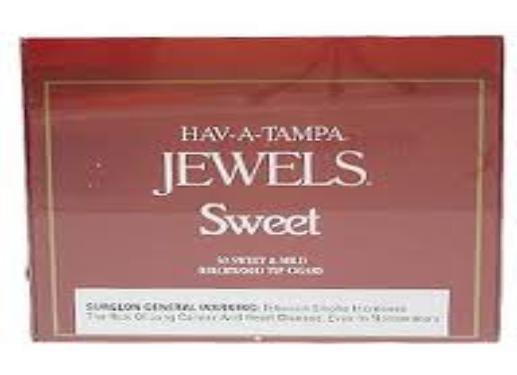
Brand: Hav-A-Tampa
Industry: Food